Owl

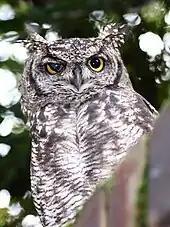
Owl eyes each have nictitating membranes that can move independently of each other, as seen on this spotted eagle-owl in Johannesburg, South Africa.

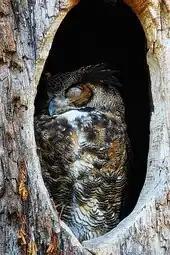
A great horned owl ("Bubo virginianus") sleeping during daytime in a hollow tree

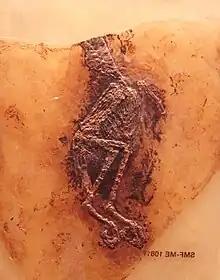
The ancient fossil owl "Palaeoglaux artophoron"

Most owls are nocturnal, actively hunting their prey in darkness. Several types of owls are crepuscular—active during the twilight hours of dawn and dusk; one example is the pygmy owl ("Glaucidium"). A few owls are active during the day, also; examples are the burrowing owl ("Speotyto cunicularia") and the short-eared owl ("Asio flammeus").